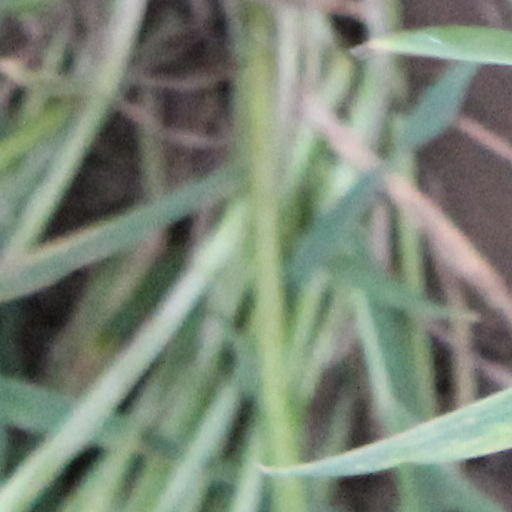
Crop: wheat